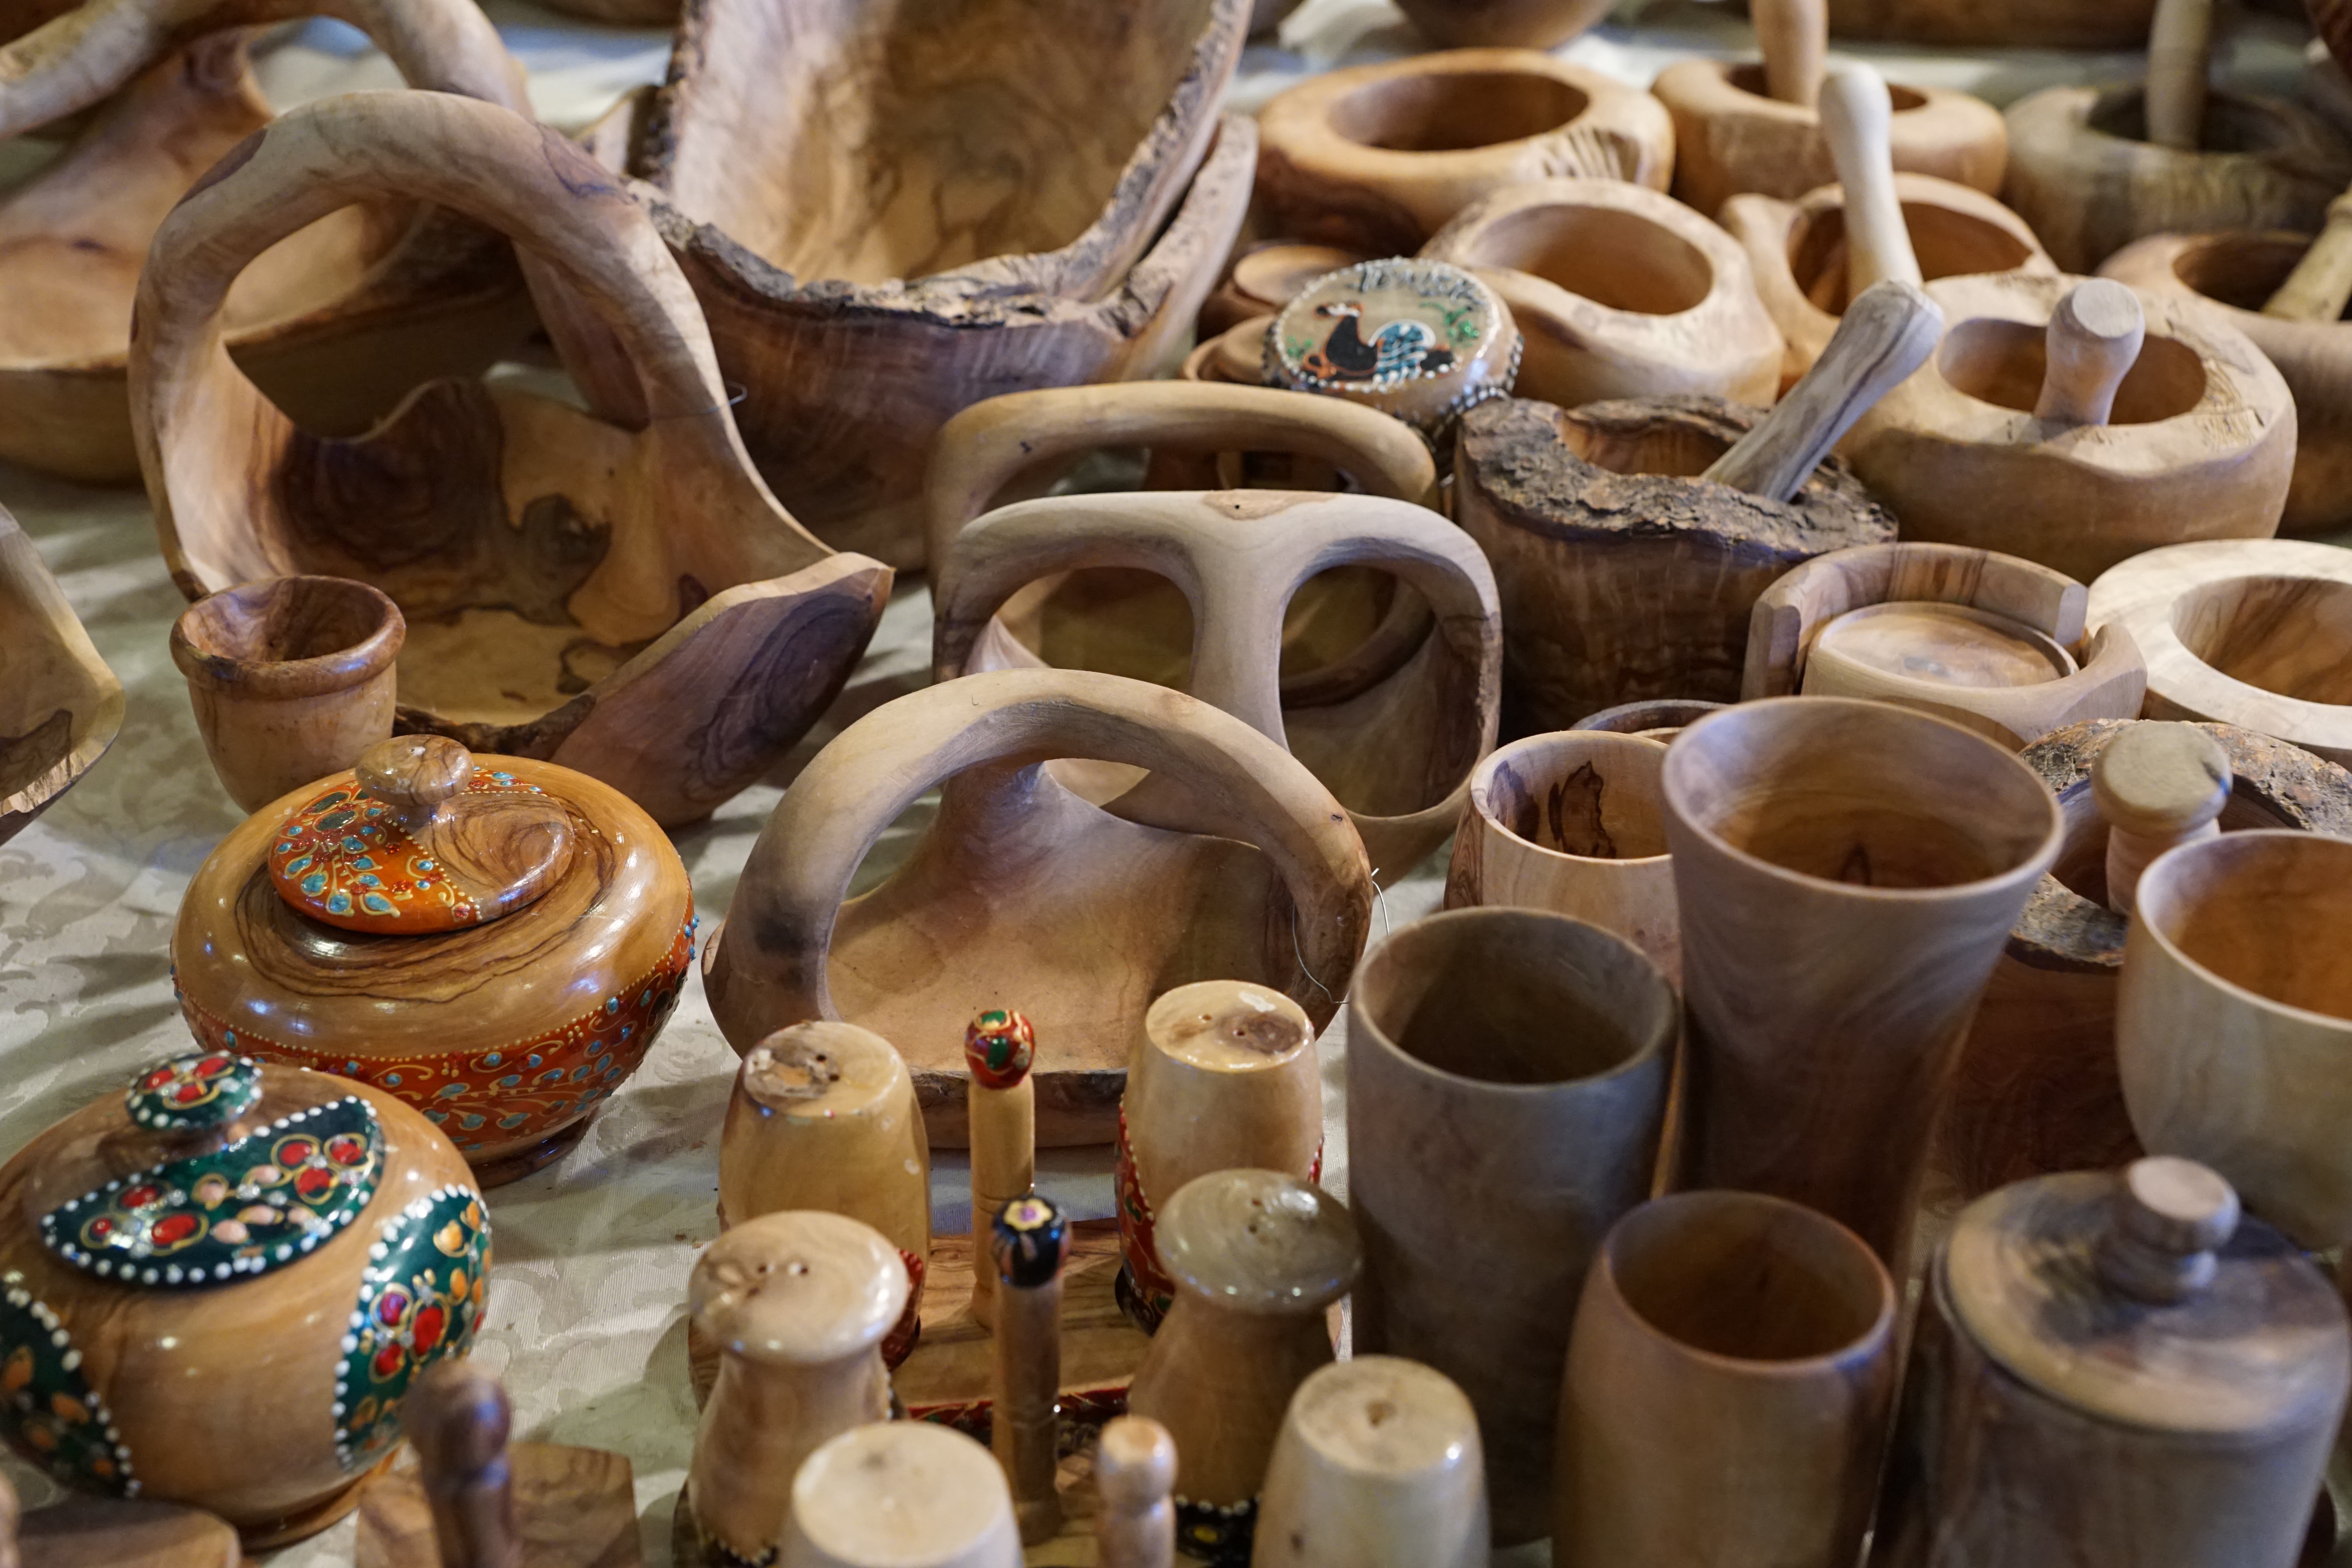
wood, decoration, ceramic, market, craft, pottery, art, figure, vases, man made object, ancient history